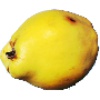
Label: quince